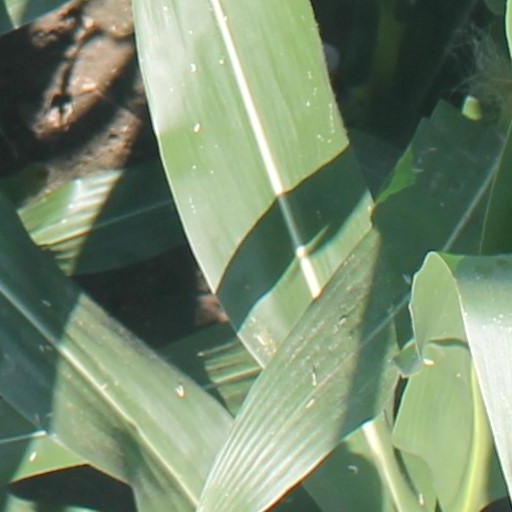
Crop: maize; corn